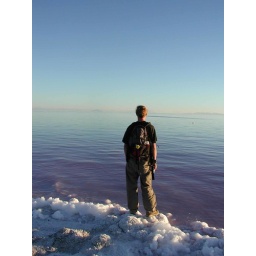
Great Salt Lake, Utah. The pink tinge in the water is accurate. The water is pink.